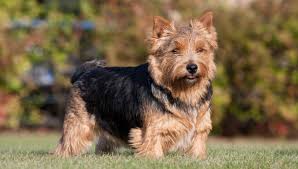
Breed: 203-n000016-Norwich_terrier